Hilbert space

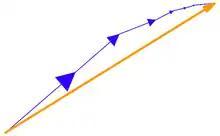
Completeness means that a series of vectors (in blue) results in a well-defined net displacement vector (in orange).

Multivariable calculus in Euclidean space relies on the ability to compute limits, and to have useful criteria for concluding that limits exist. A mathematical series